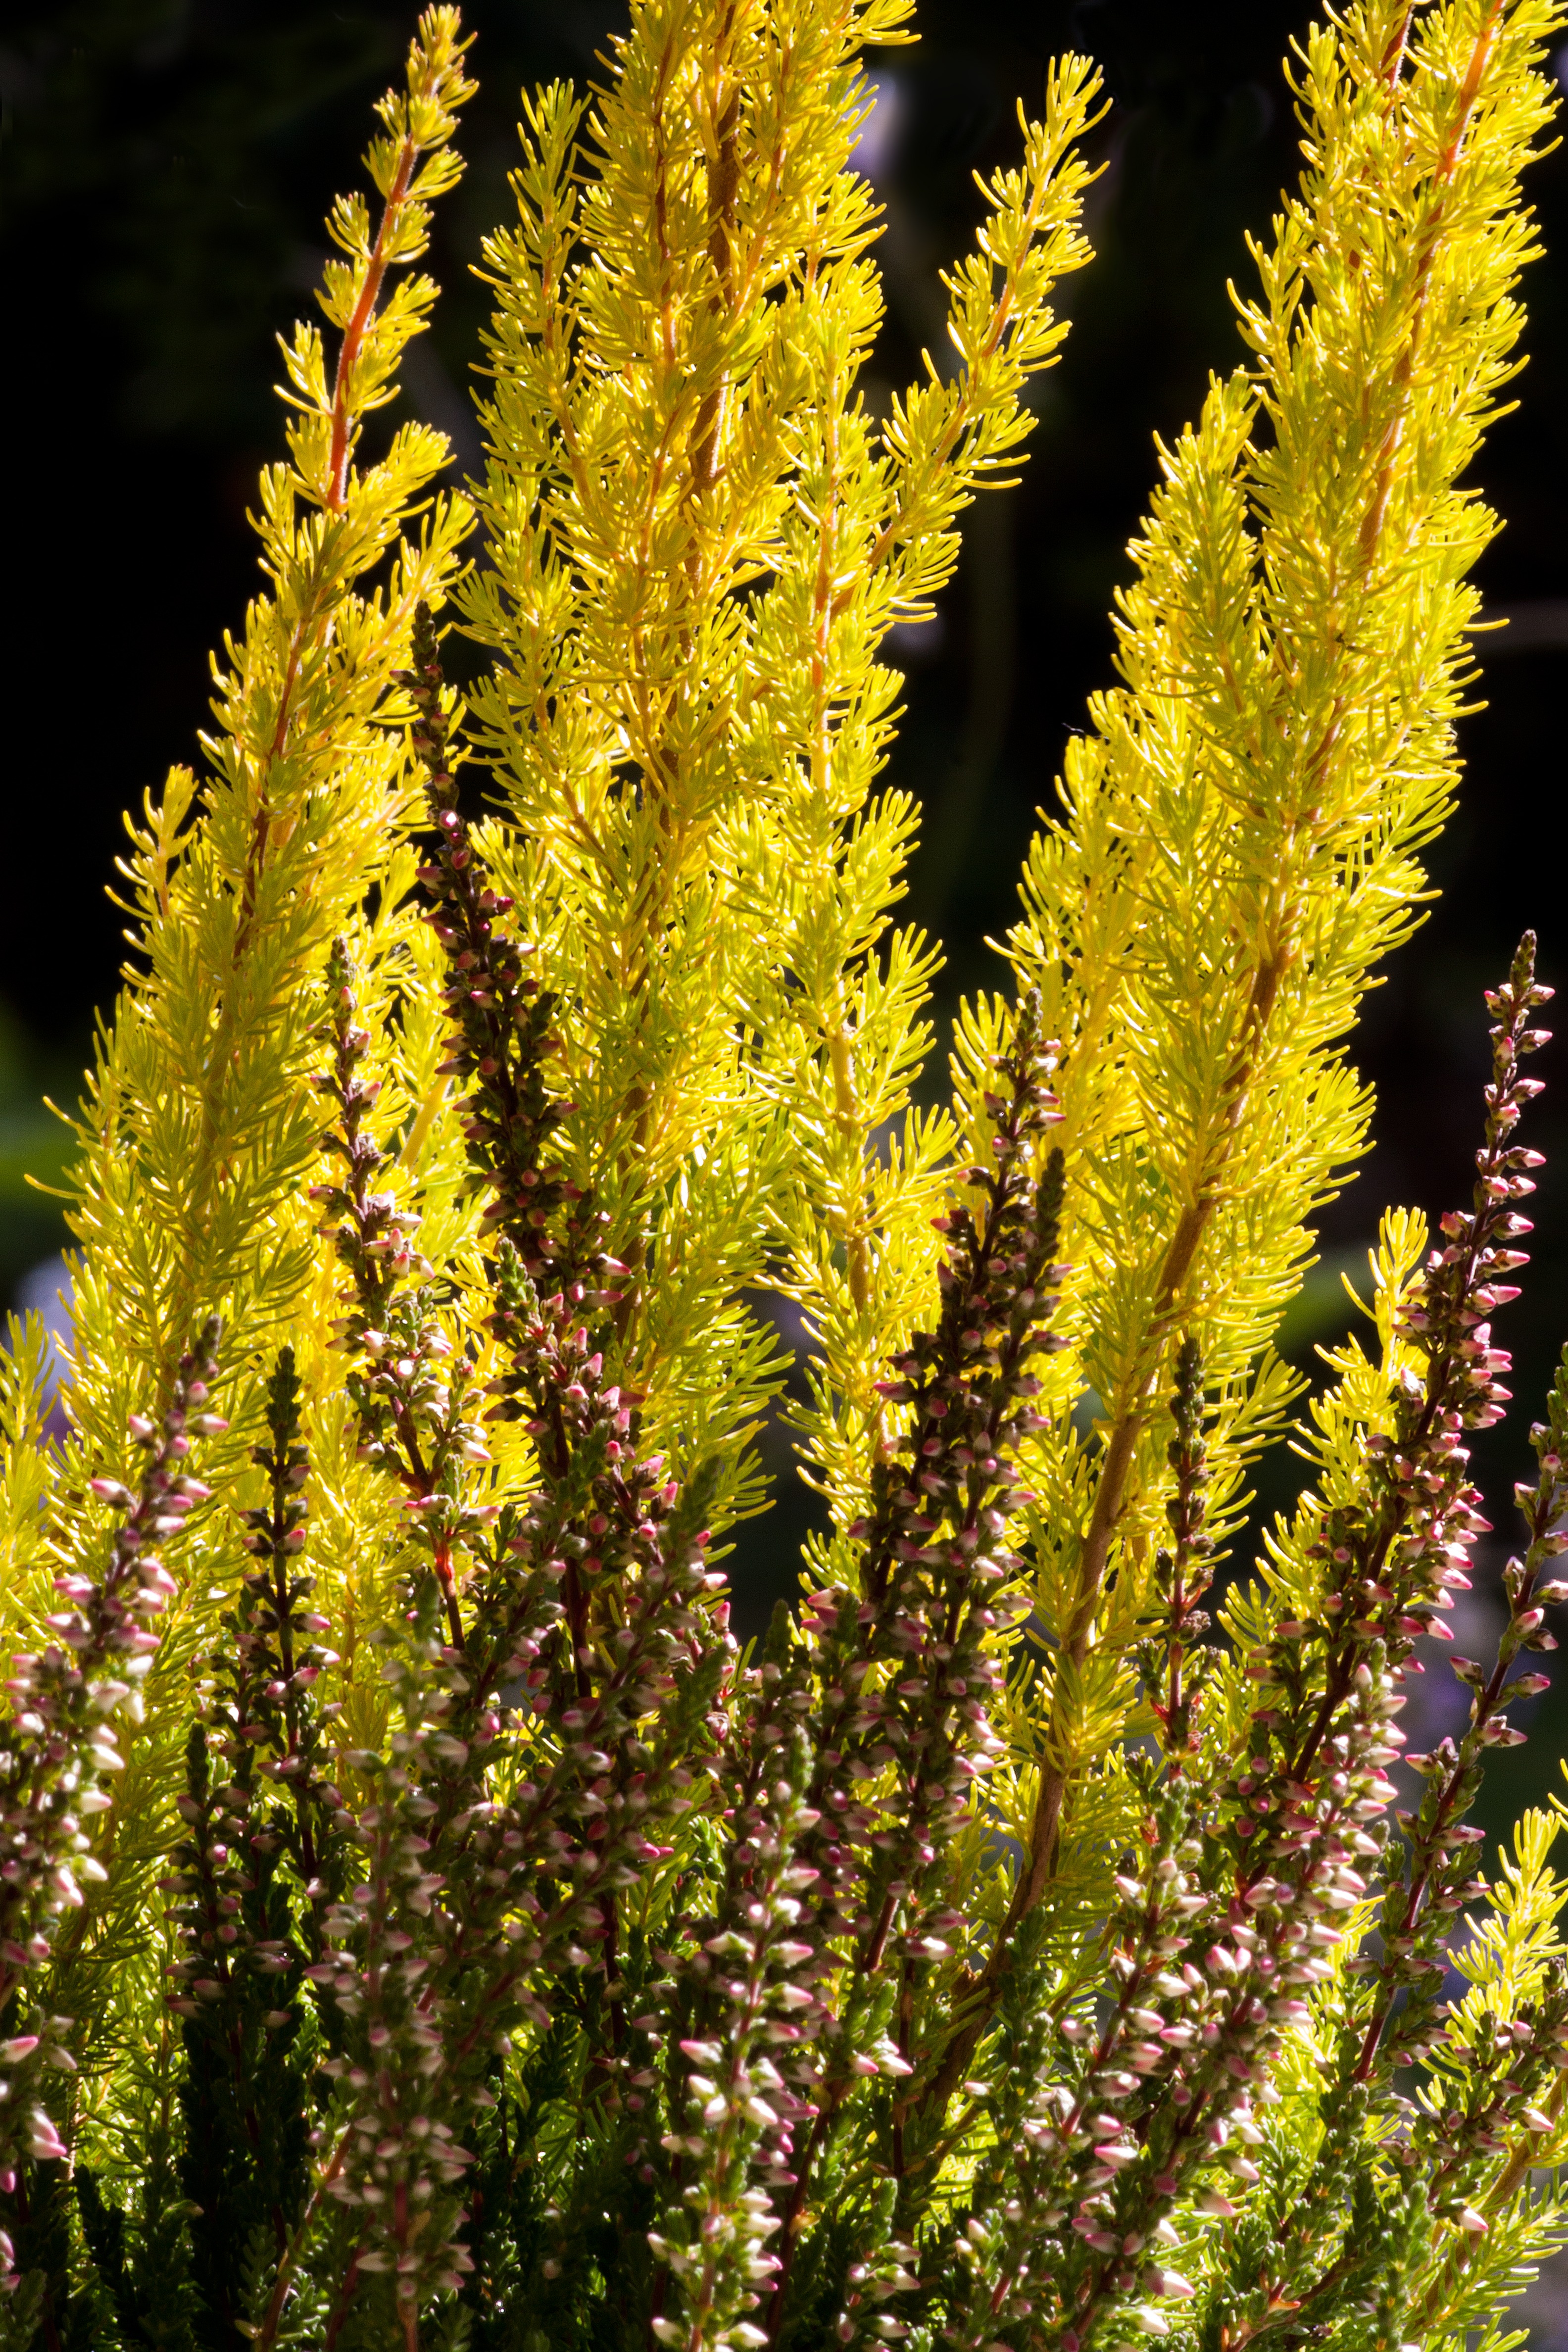
tree, nature, grass, plant, flower, spring, autumn, flora, flowers, vegetation, shrub, periwinkle, retama, erica, erika, heathland, ericaceae, genus, southern africa, heiden, plant stem, foxtail lily, autumn messenger